Question: Please indicate a possible affordance area of hold_knife that can be used for holding
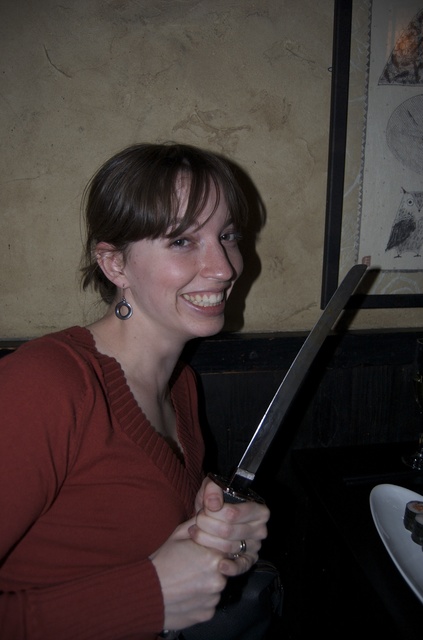
Answer: [200, 471.5, 260, 584.5]